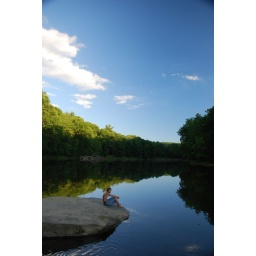
Clarion river in Cooks forest PA